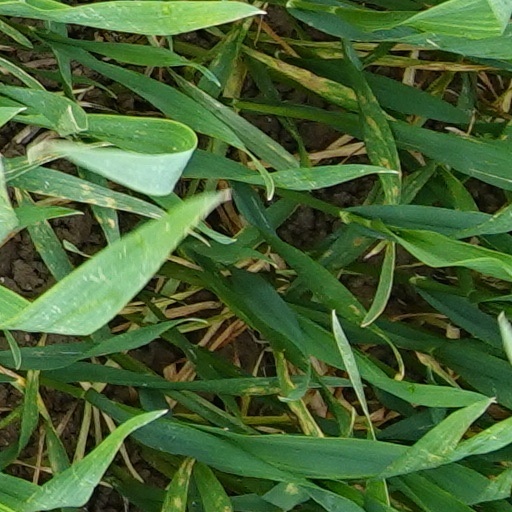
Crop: wheat